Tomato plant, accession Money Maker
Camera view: bottom (45 deg); turntable rotation: 300 degrees
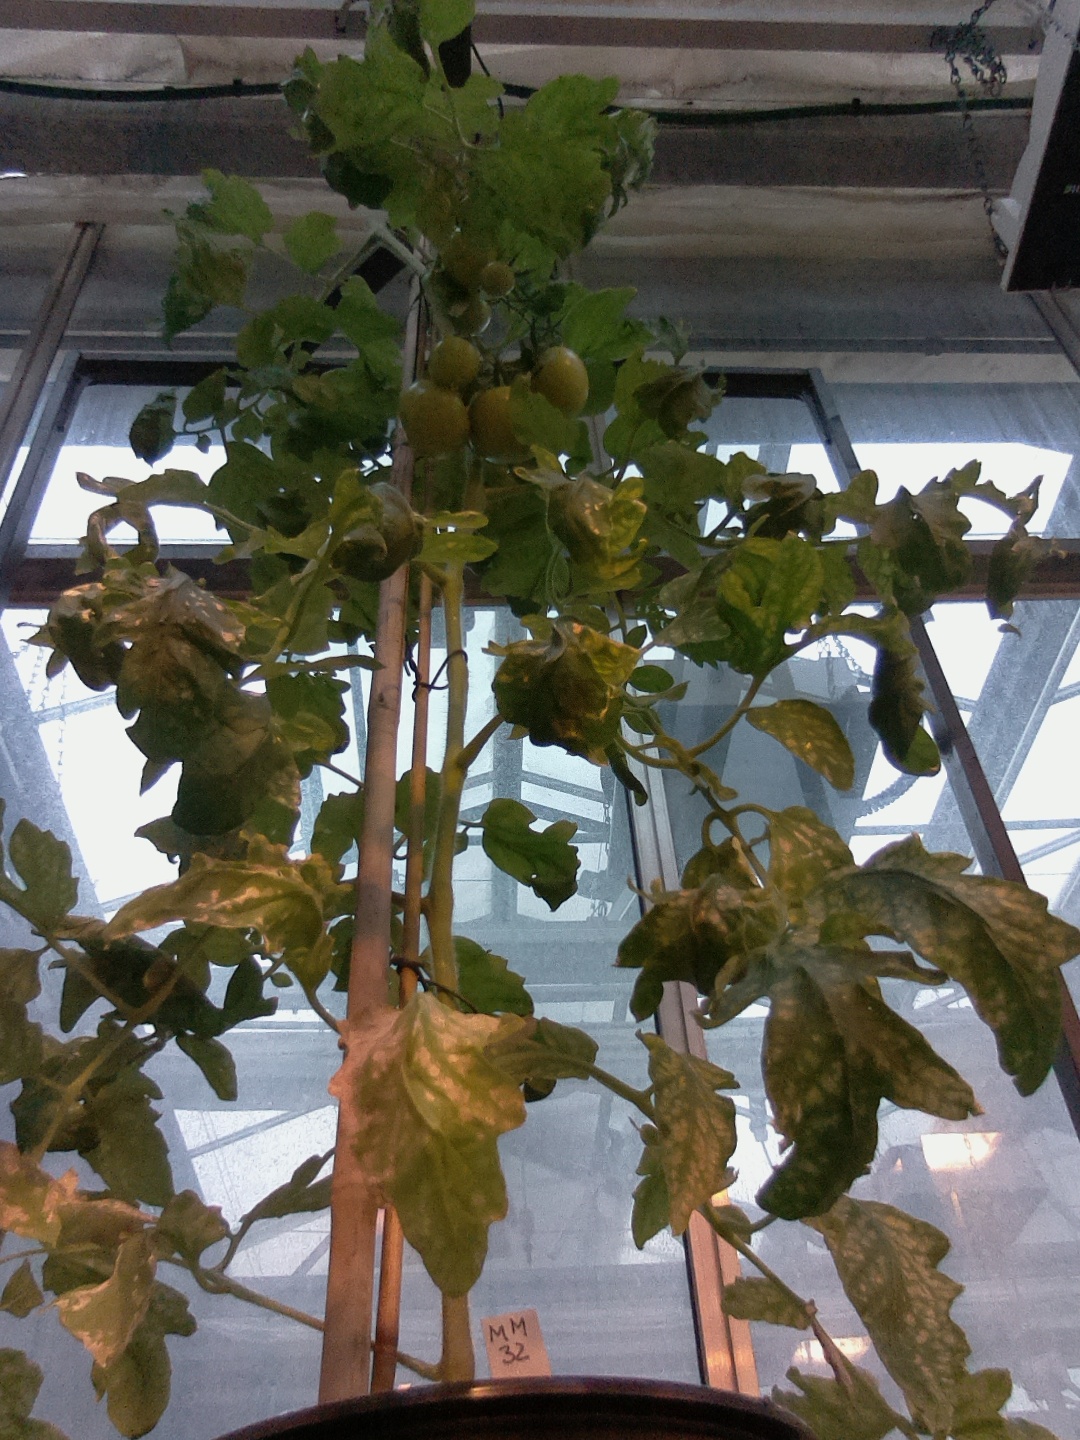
BBCH growth stage 76: 60%-70% of final fruit size